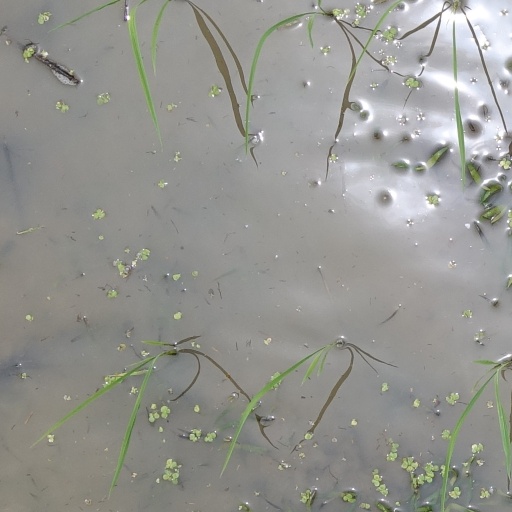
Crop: rice